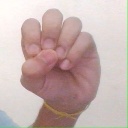
अक्षर: उ